MLS Cup 2000

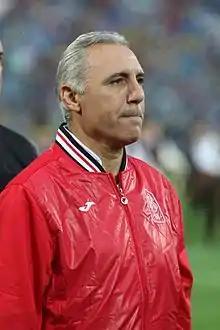
Bulgarian forward Hristo Stoichkov ("pictured in 2016") signed a one-year contract to join the Chicago Fire in 2000

The Chicago Fire entered the league as an expansion team in 1998 and won the MLS Cup and U.S. Open Cup in their inaugural season under the direction of head coach Bob Bradley and a core of veteran players from Eastern Europe. Their second season ended in the first round of the playoffs, where they were eliminated by the Dallas Burn, who mounted a comeback in the third match of the series to win 3–2. The Fire were able to retain most of their starting players over the offseason, but released veterans Roman Kosecki and Jerzy Podbrożny to Polish clubs and lost Frank Klopas to retirement. In early February, Chicago acquired midfielder DaMarcus Beasley from Los Angeles and selected defender Carlos Bocanegra with the fourth pick in the MLS SuperDraft to add younger talent to their starting lineup. Bulgarian forward Hristo Stoichkov was signed to a one-year contract the following month to serve as a veteran star for the team; his signing required the trade of Francis Okaroh to Miami for compliance with the league's salary cap.